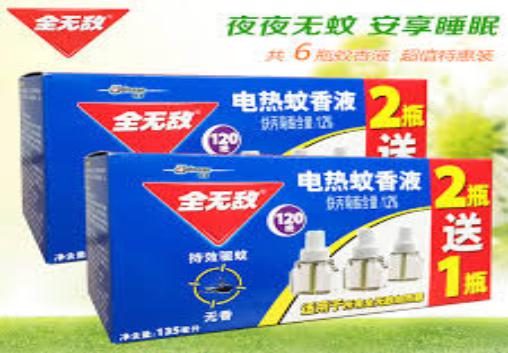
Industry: Necessities